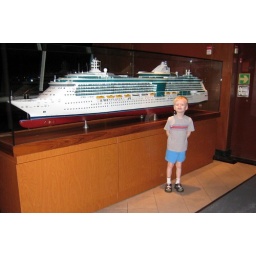
Ian posing by a model of a new ship RC is building